West Surrey Racing

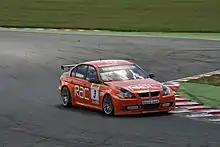
Colin Turkington driving the WSR-run BMW at Snetterton.

In 2007 the team ran BMW E90 320si cars with Colin Turkington and 2006 Clio Cup champion Tom Onslow-Cole employed as drivers, using the name Team RAC following a continued sponsorship deal with The RAC.